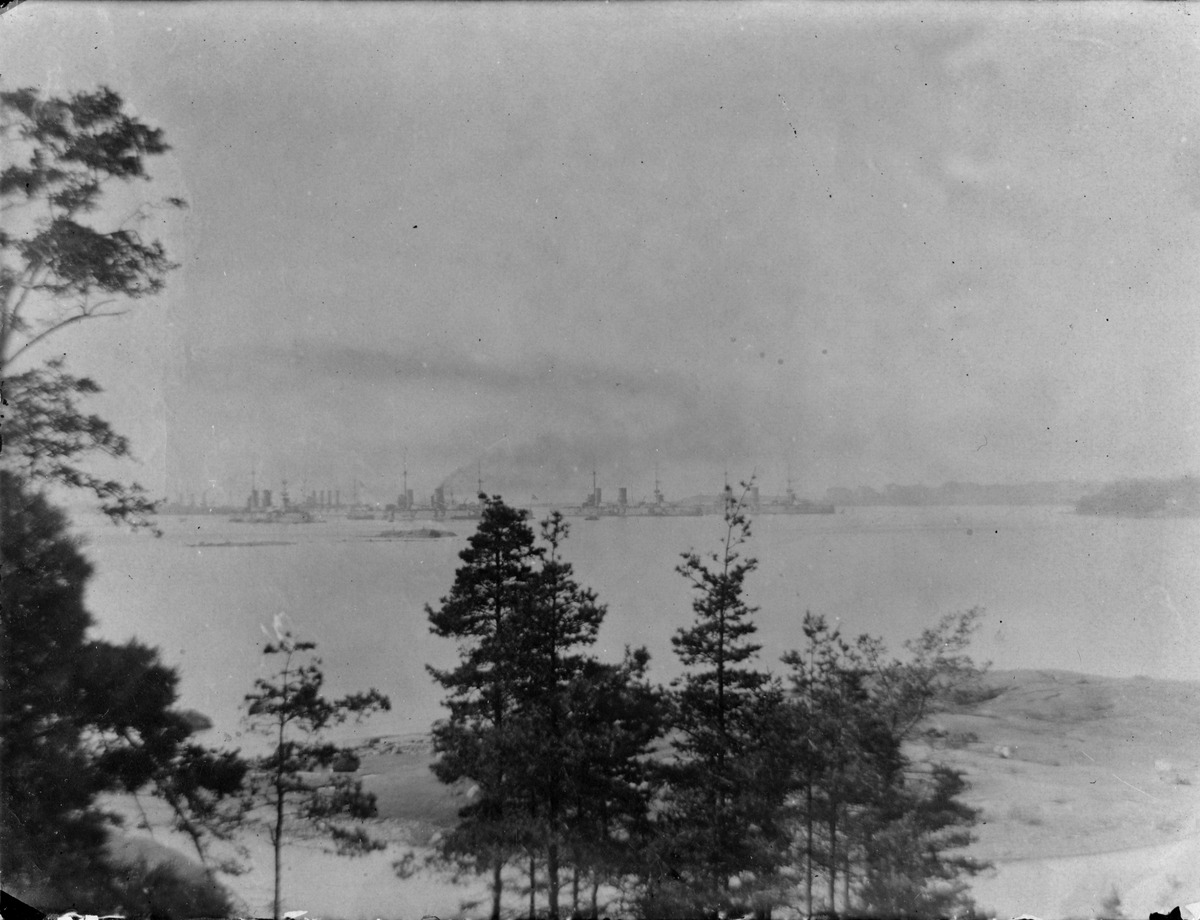
Venäjän laivaston aluksia Helsingin edustalla nähtynä Kulosaaresta
sisällön kuvaus: Venäjän laivaston aluksia Helsingin edustalla nähtynä Kulosaaresta. mustavalkoinen
Ajankohta: kuvausaika 1914 tai 1915
Paikka: Suomi, Uusimaa, Helsinki, Helsinki
Aiheet: sodat, ensimmäinen maailmansota, laivat, sota-alukset, vesialueet, meret